Georg Bernhard Bilfinger

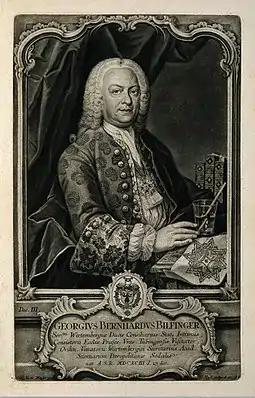

Georg Bernhard Bilfinger (23 January 1693 – 18 February 1750), German philosopher, mathematician and statesman, son of a Lutheran minister.